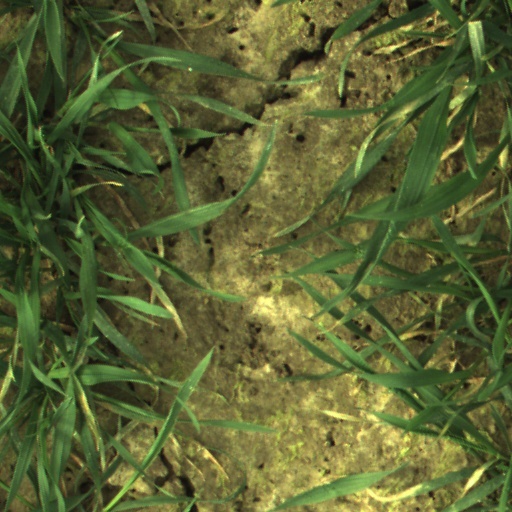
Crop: wheat